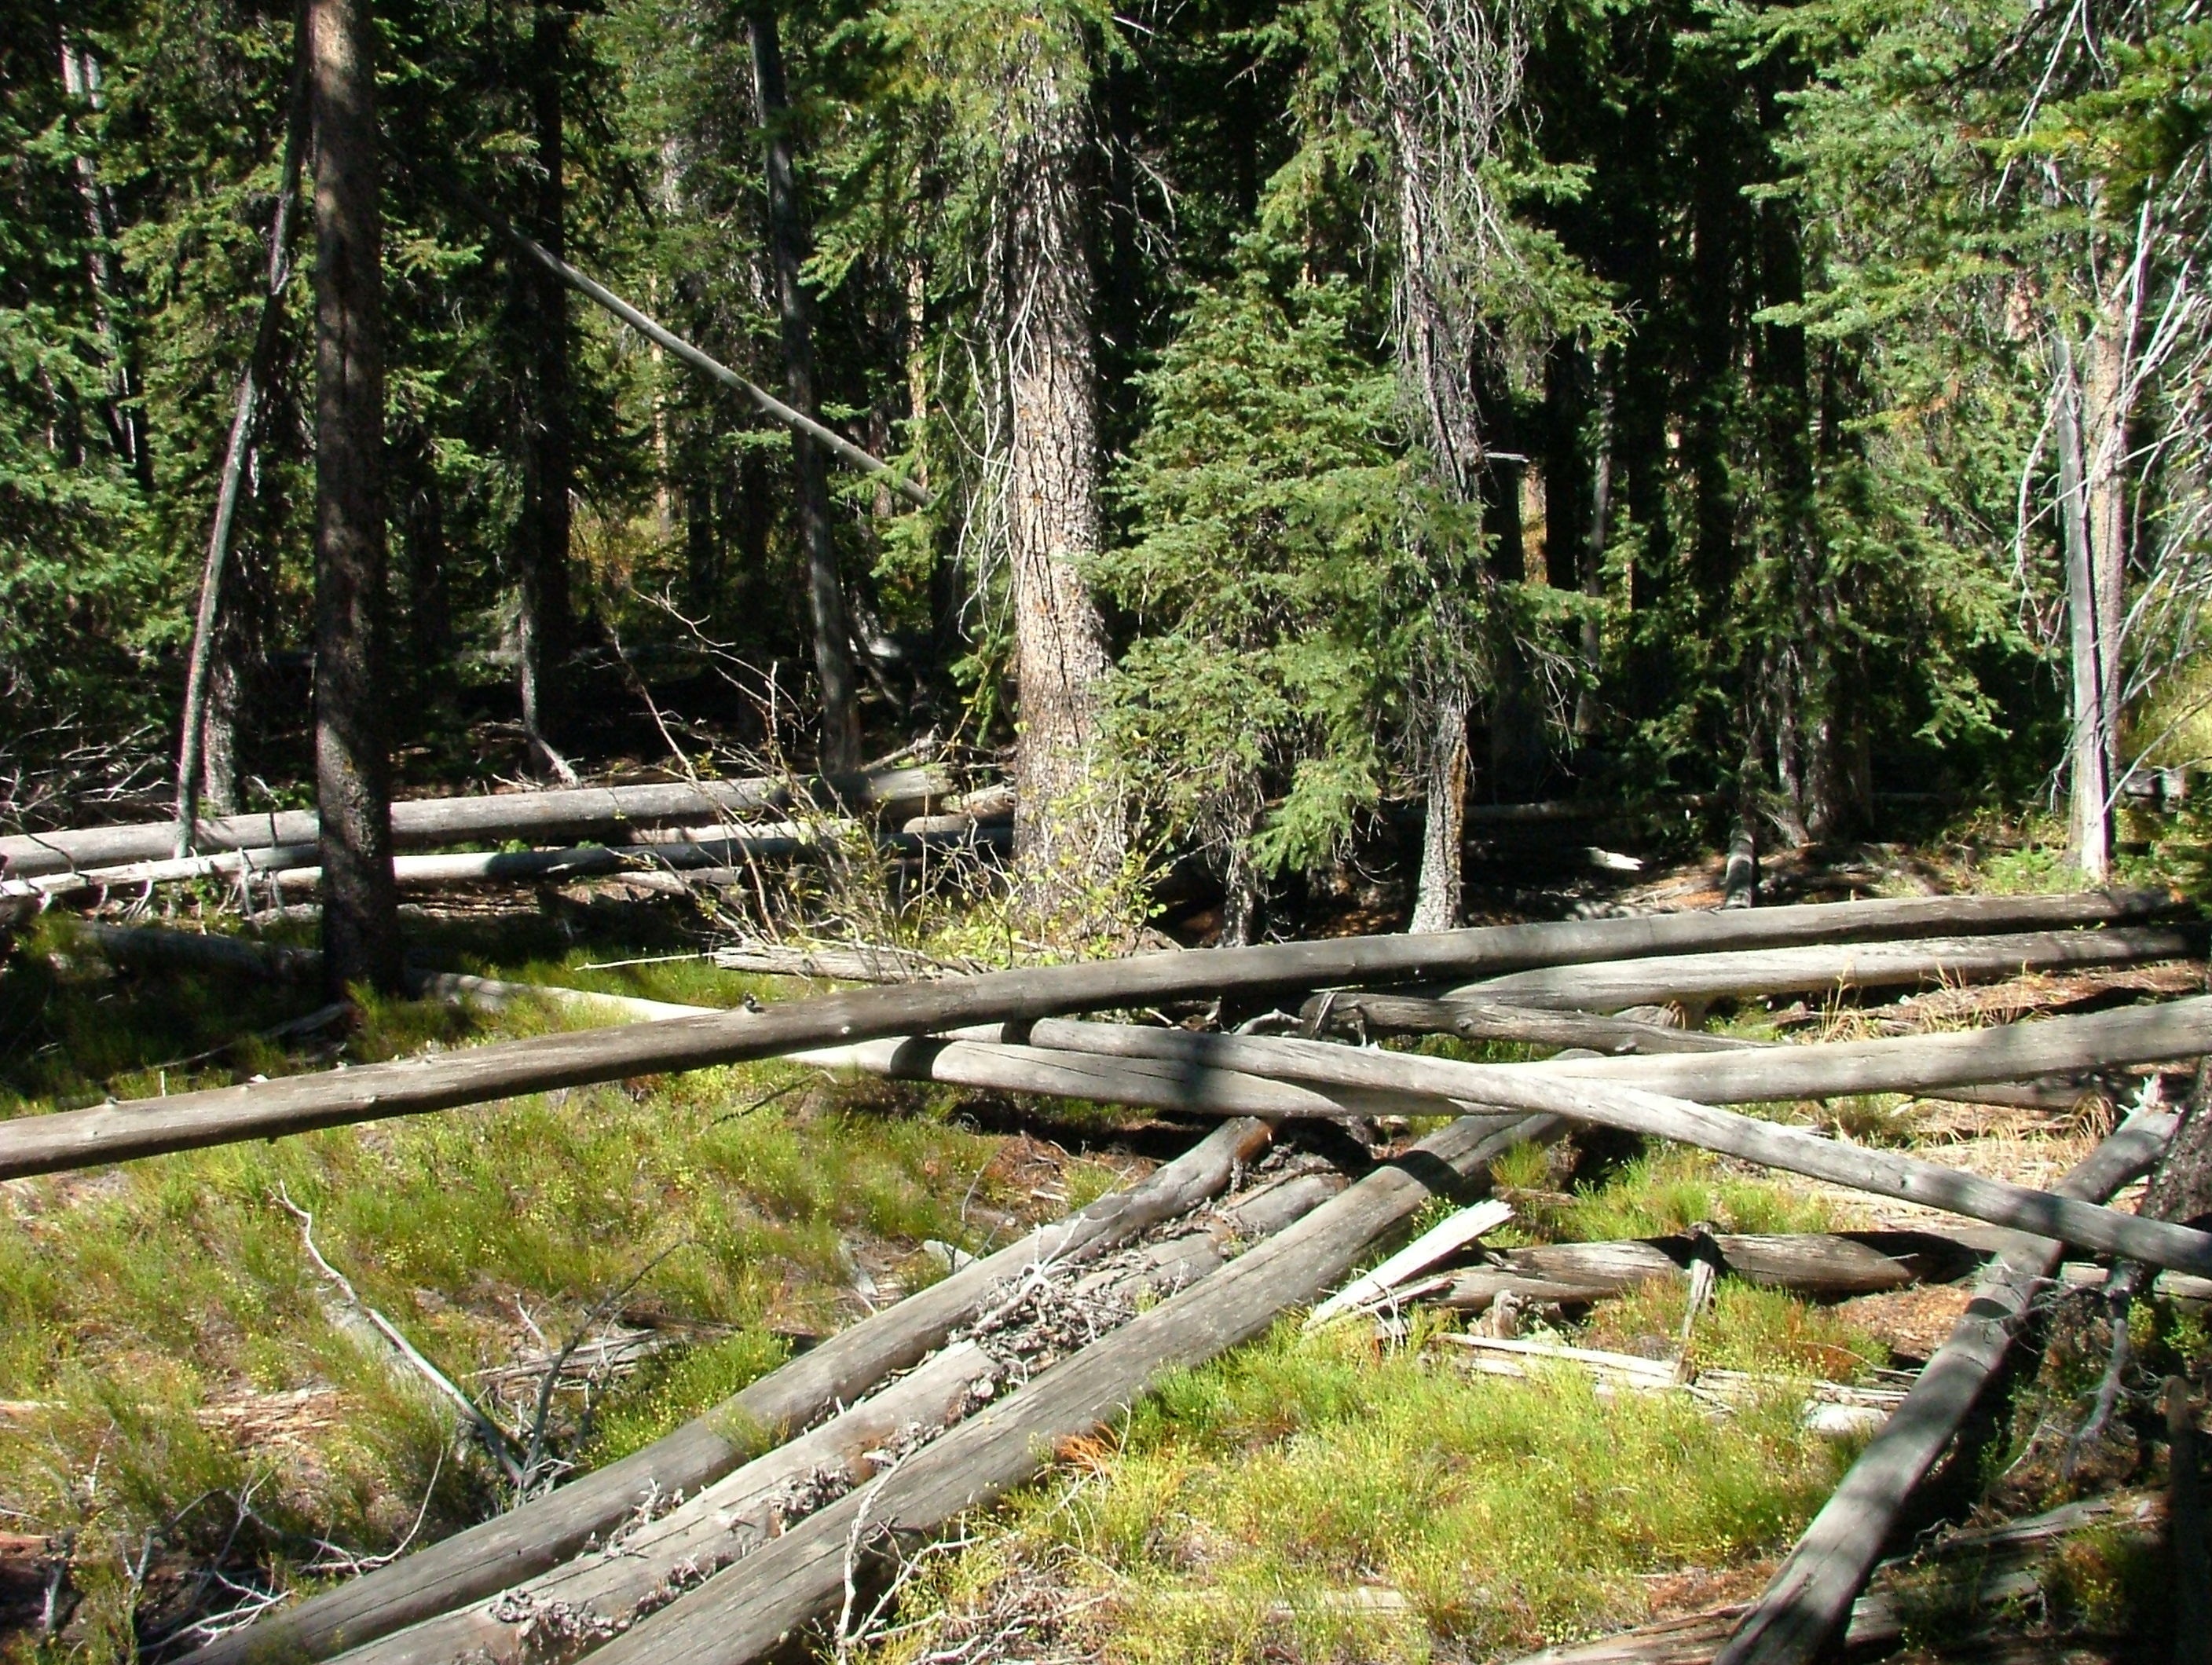
tree, forest, wilderness, wood, track, trail, river, stream, jungle, lumber, trees, rainforest, wetland, timber, woodland, fell, habitat, ecosystem, natural environment, geological phenomenon